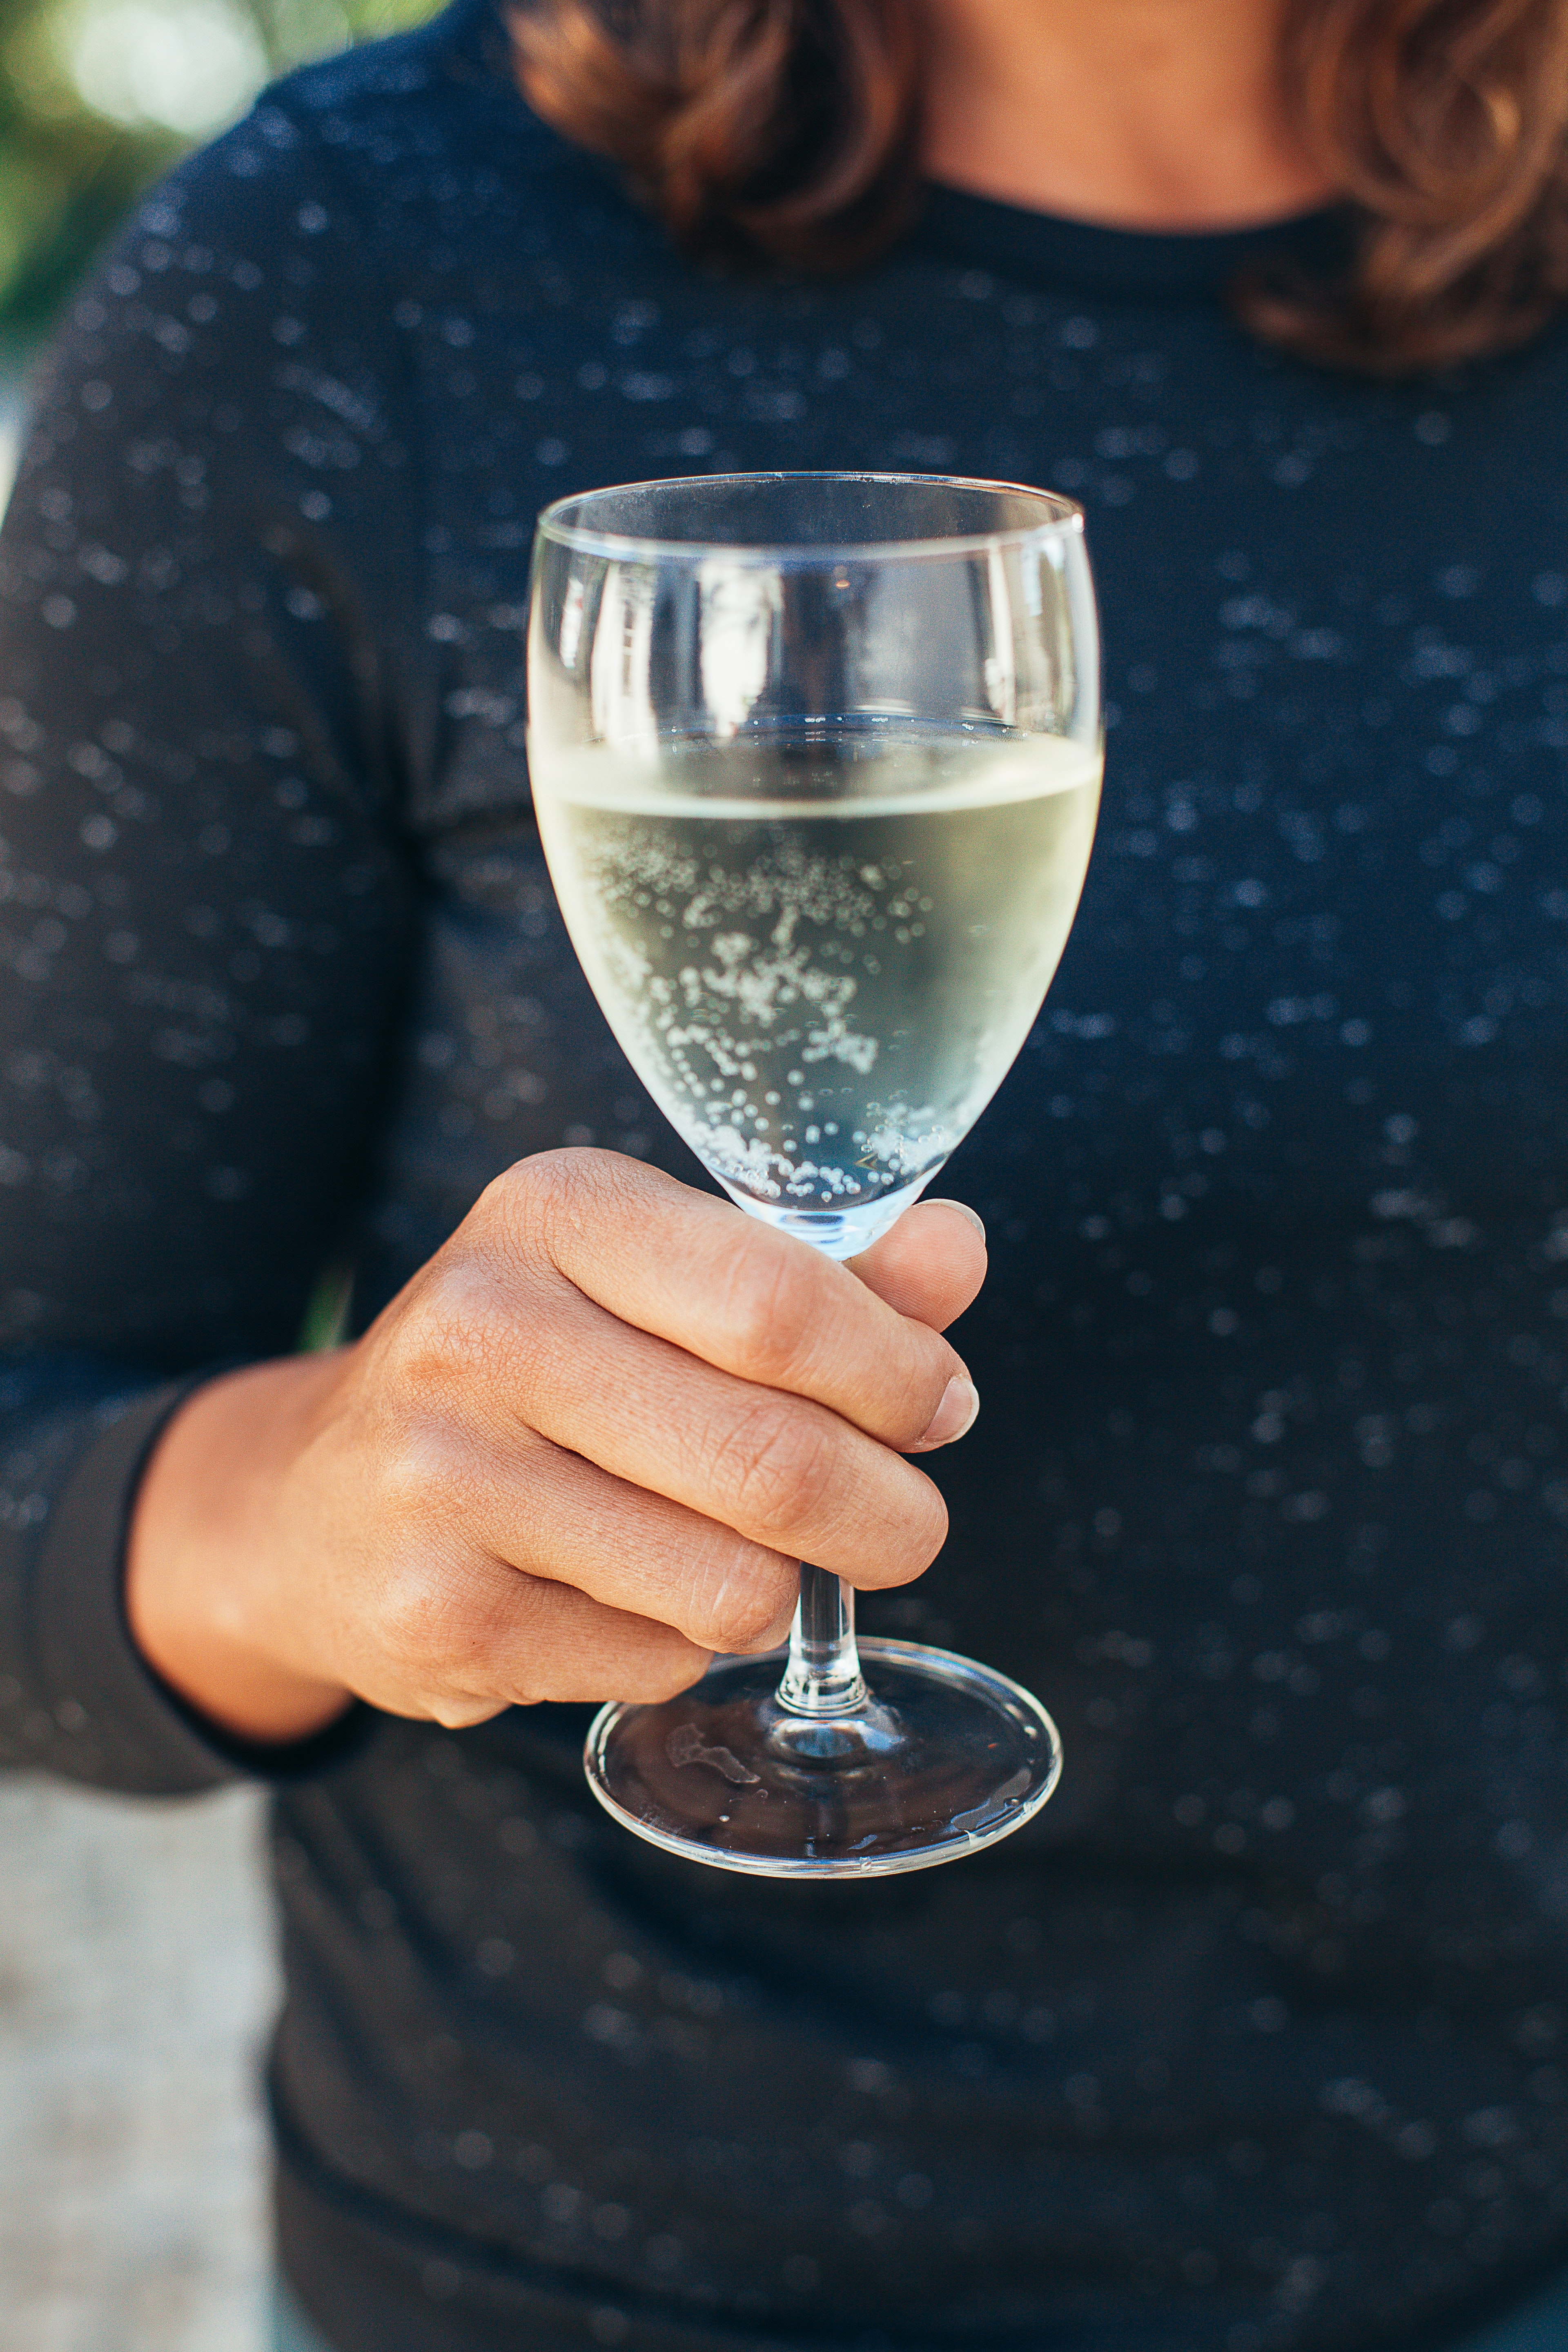
stemware, wine glass, glass, champagne stemware, water, drinkware, drink, alcohol, alcoholic beverage, tableware, wine, hand, champagne, drinking, champagne cocktail, Snifter